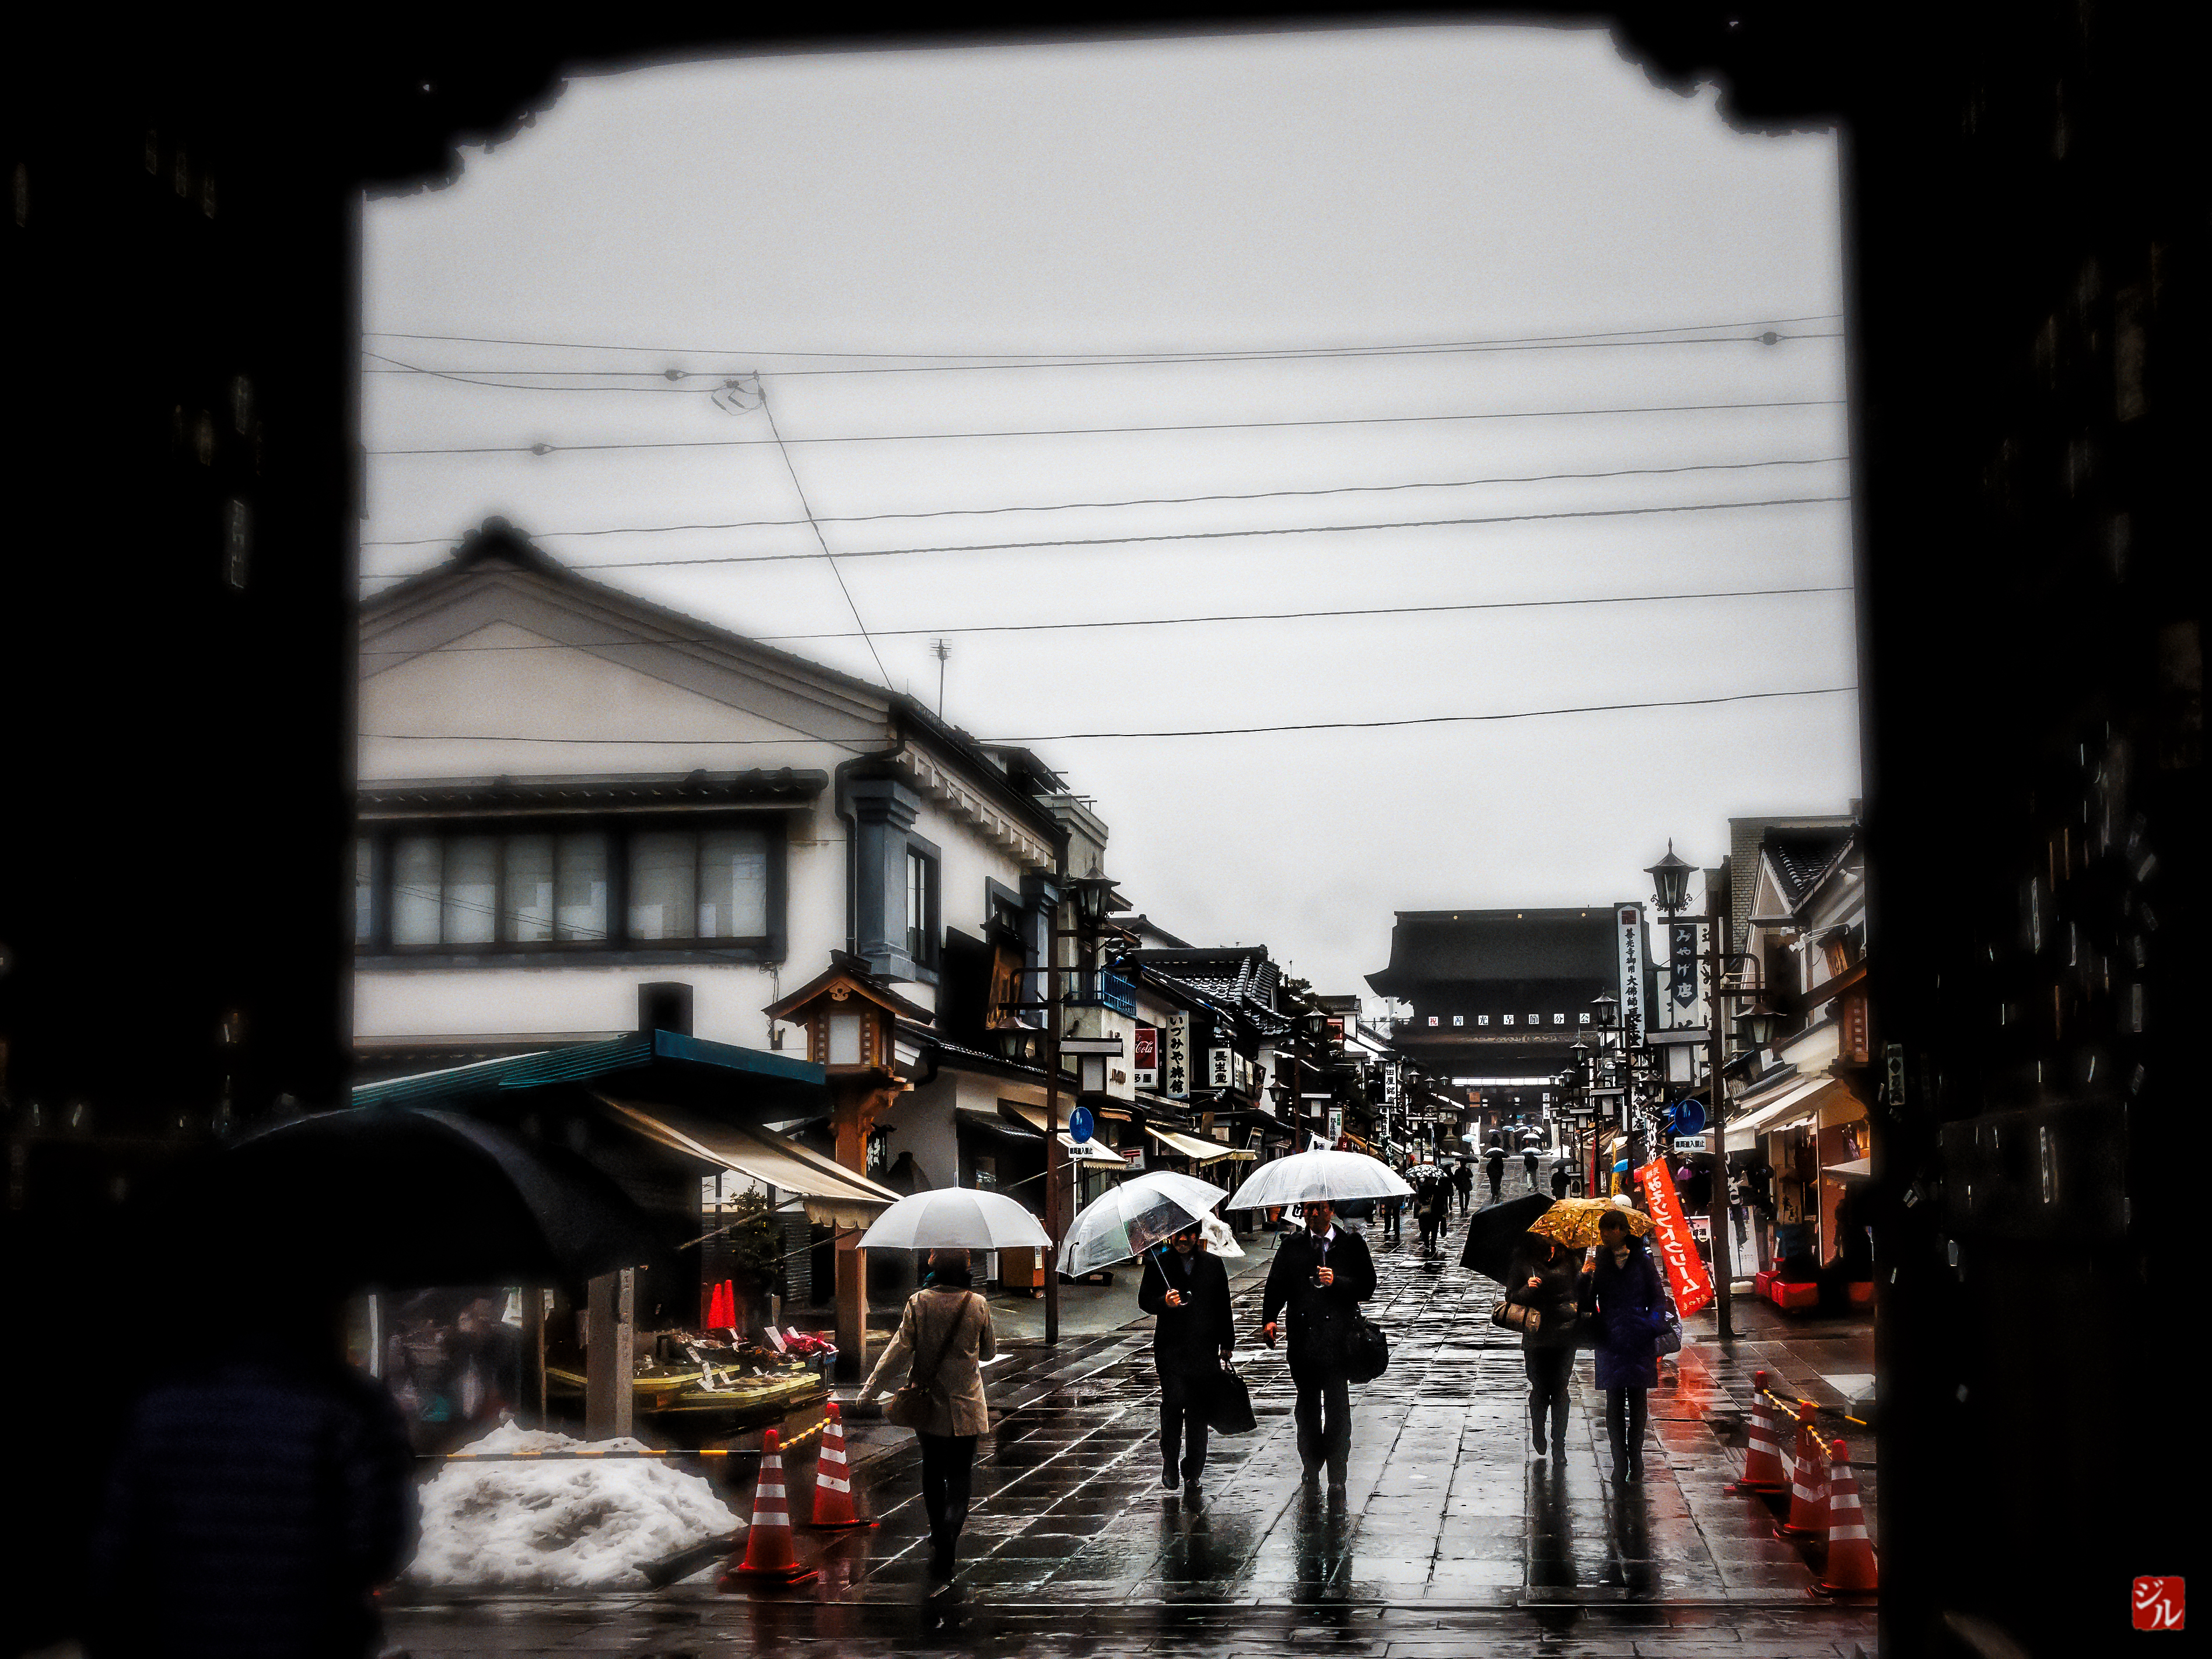
road, street, night, city, crowd, evening, japan, japon, temple, infrastructure, pluie, nagano, japon2015, nagasakishi, parapluie, zenkoji, urban area, human settlement